Klára Koukalová

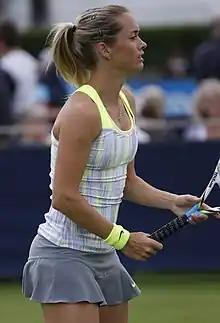
Koukalová at the 2013 Aegon International

Klára Koukalová (formerly Zakopalová; born 24 February 1982) is a Czech former tennis player. She was born and still lives in Prague. Having turned professional in 1999, she reached a career-high singles ranking of world No. 20, on 15 April 2013. In doubles, she reached a career-high ranking of 31, on 19 May 2014. Koukalová won three WTA singles titles and four doubles titles during her career.